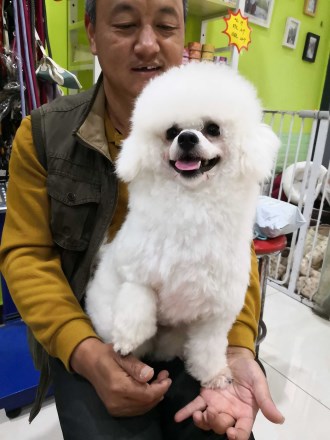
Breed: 3083-n000117-Bichon_Frise